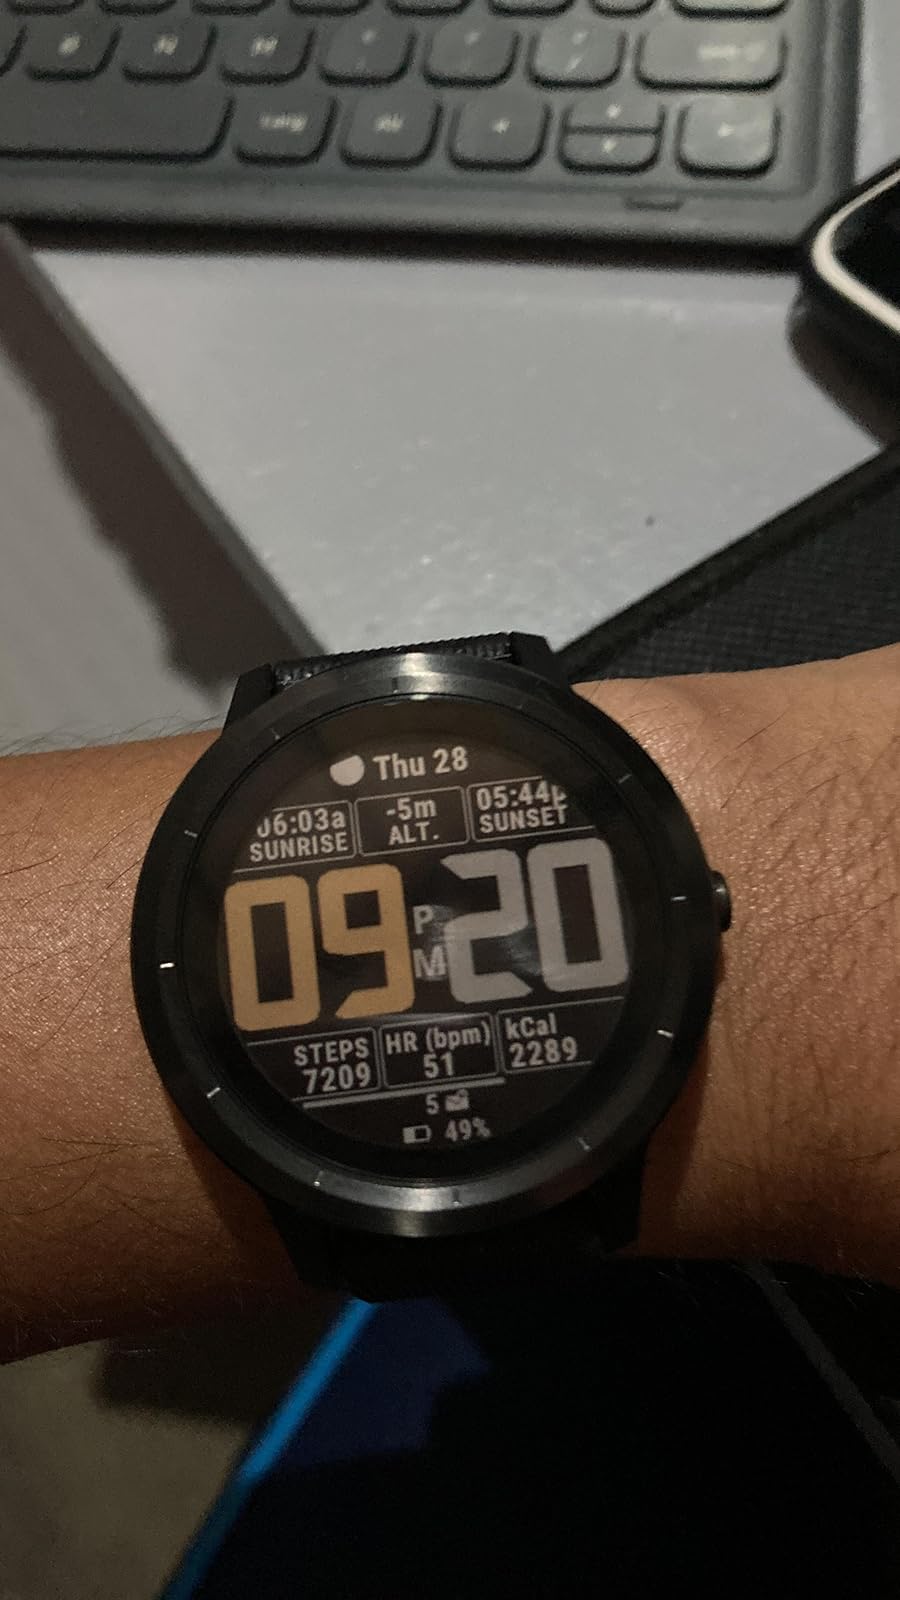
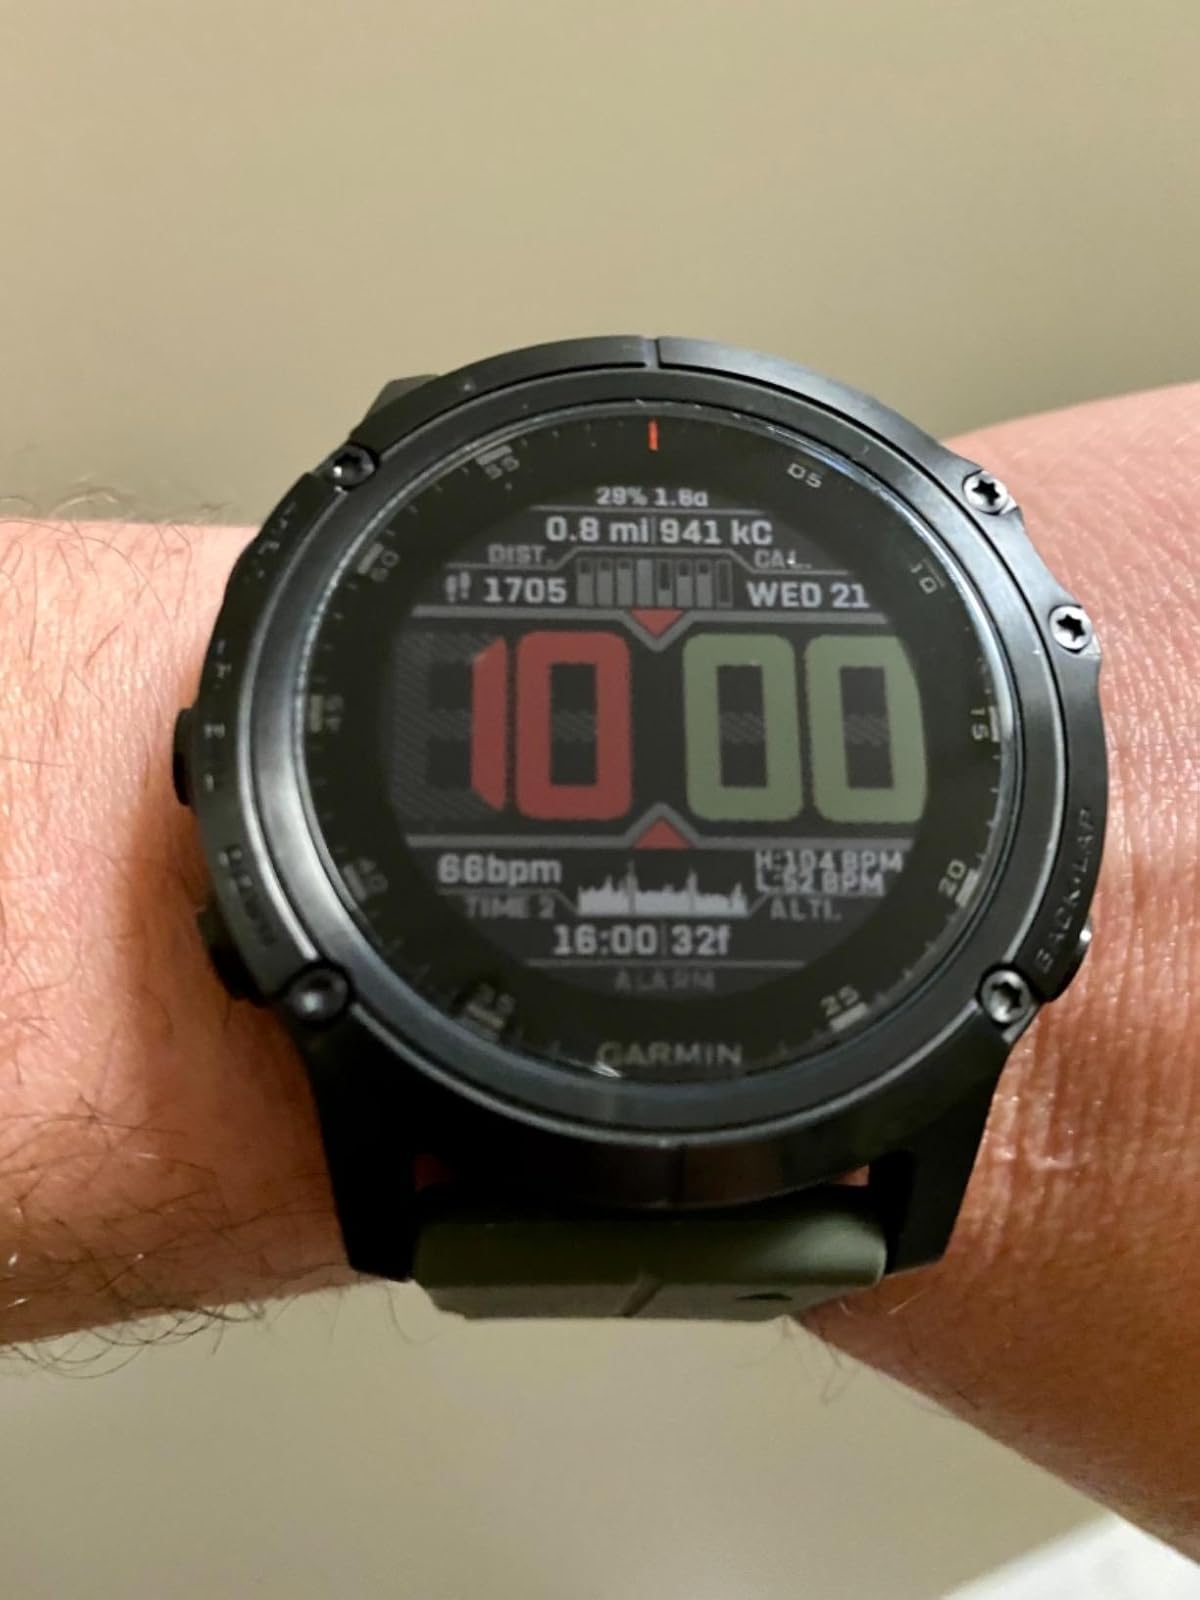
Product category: smartwatch
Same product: no